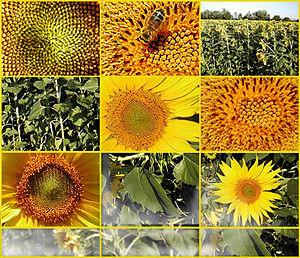
Les plantes utiles recensent toutes les espèces ou variétés de plantes utilisées directement par l'Homme pour de multiples usages : se nourrir, se chauffer, se vêtir, s'abriter et se loger, se meubler, se soigner et se protéger des maladies et des insectes, embellir son cadre de vie, lutter contre l'érosion et favoriser l'assèchement des marais, se maquiller et se parfumer, adorer ses dieux, s'enivrer et se droguer, voire tuer ses semblables…